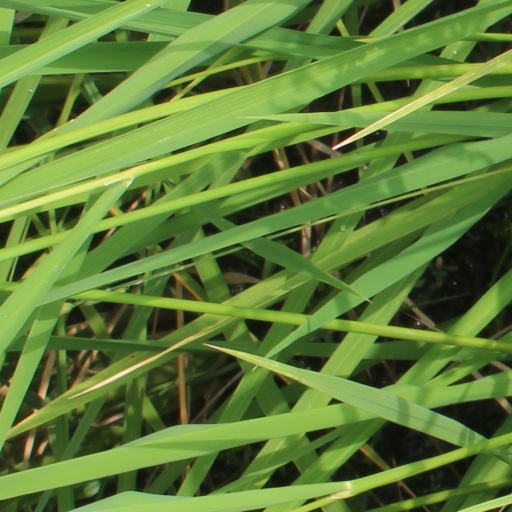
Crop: rice